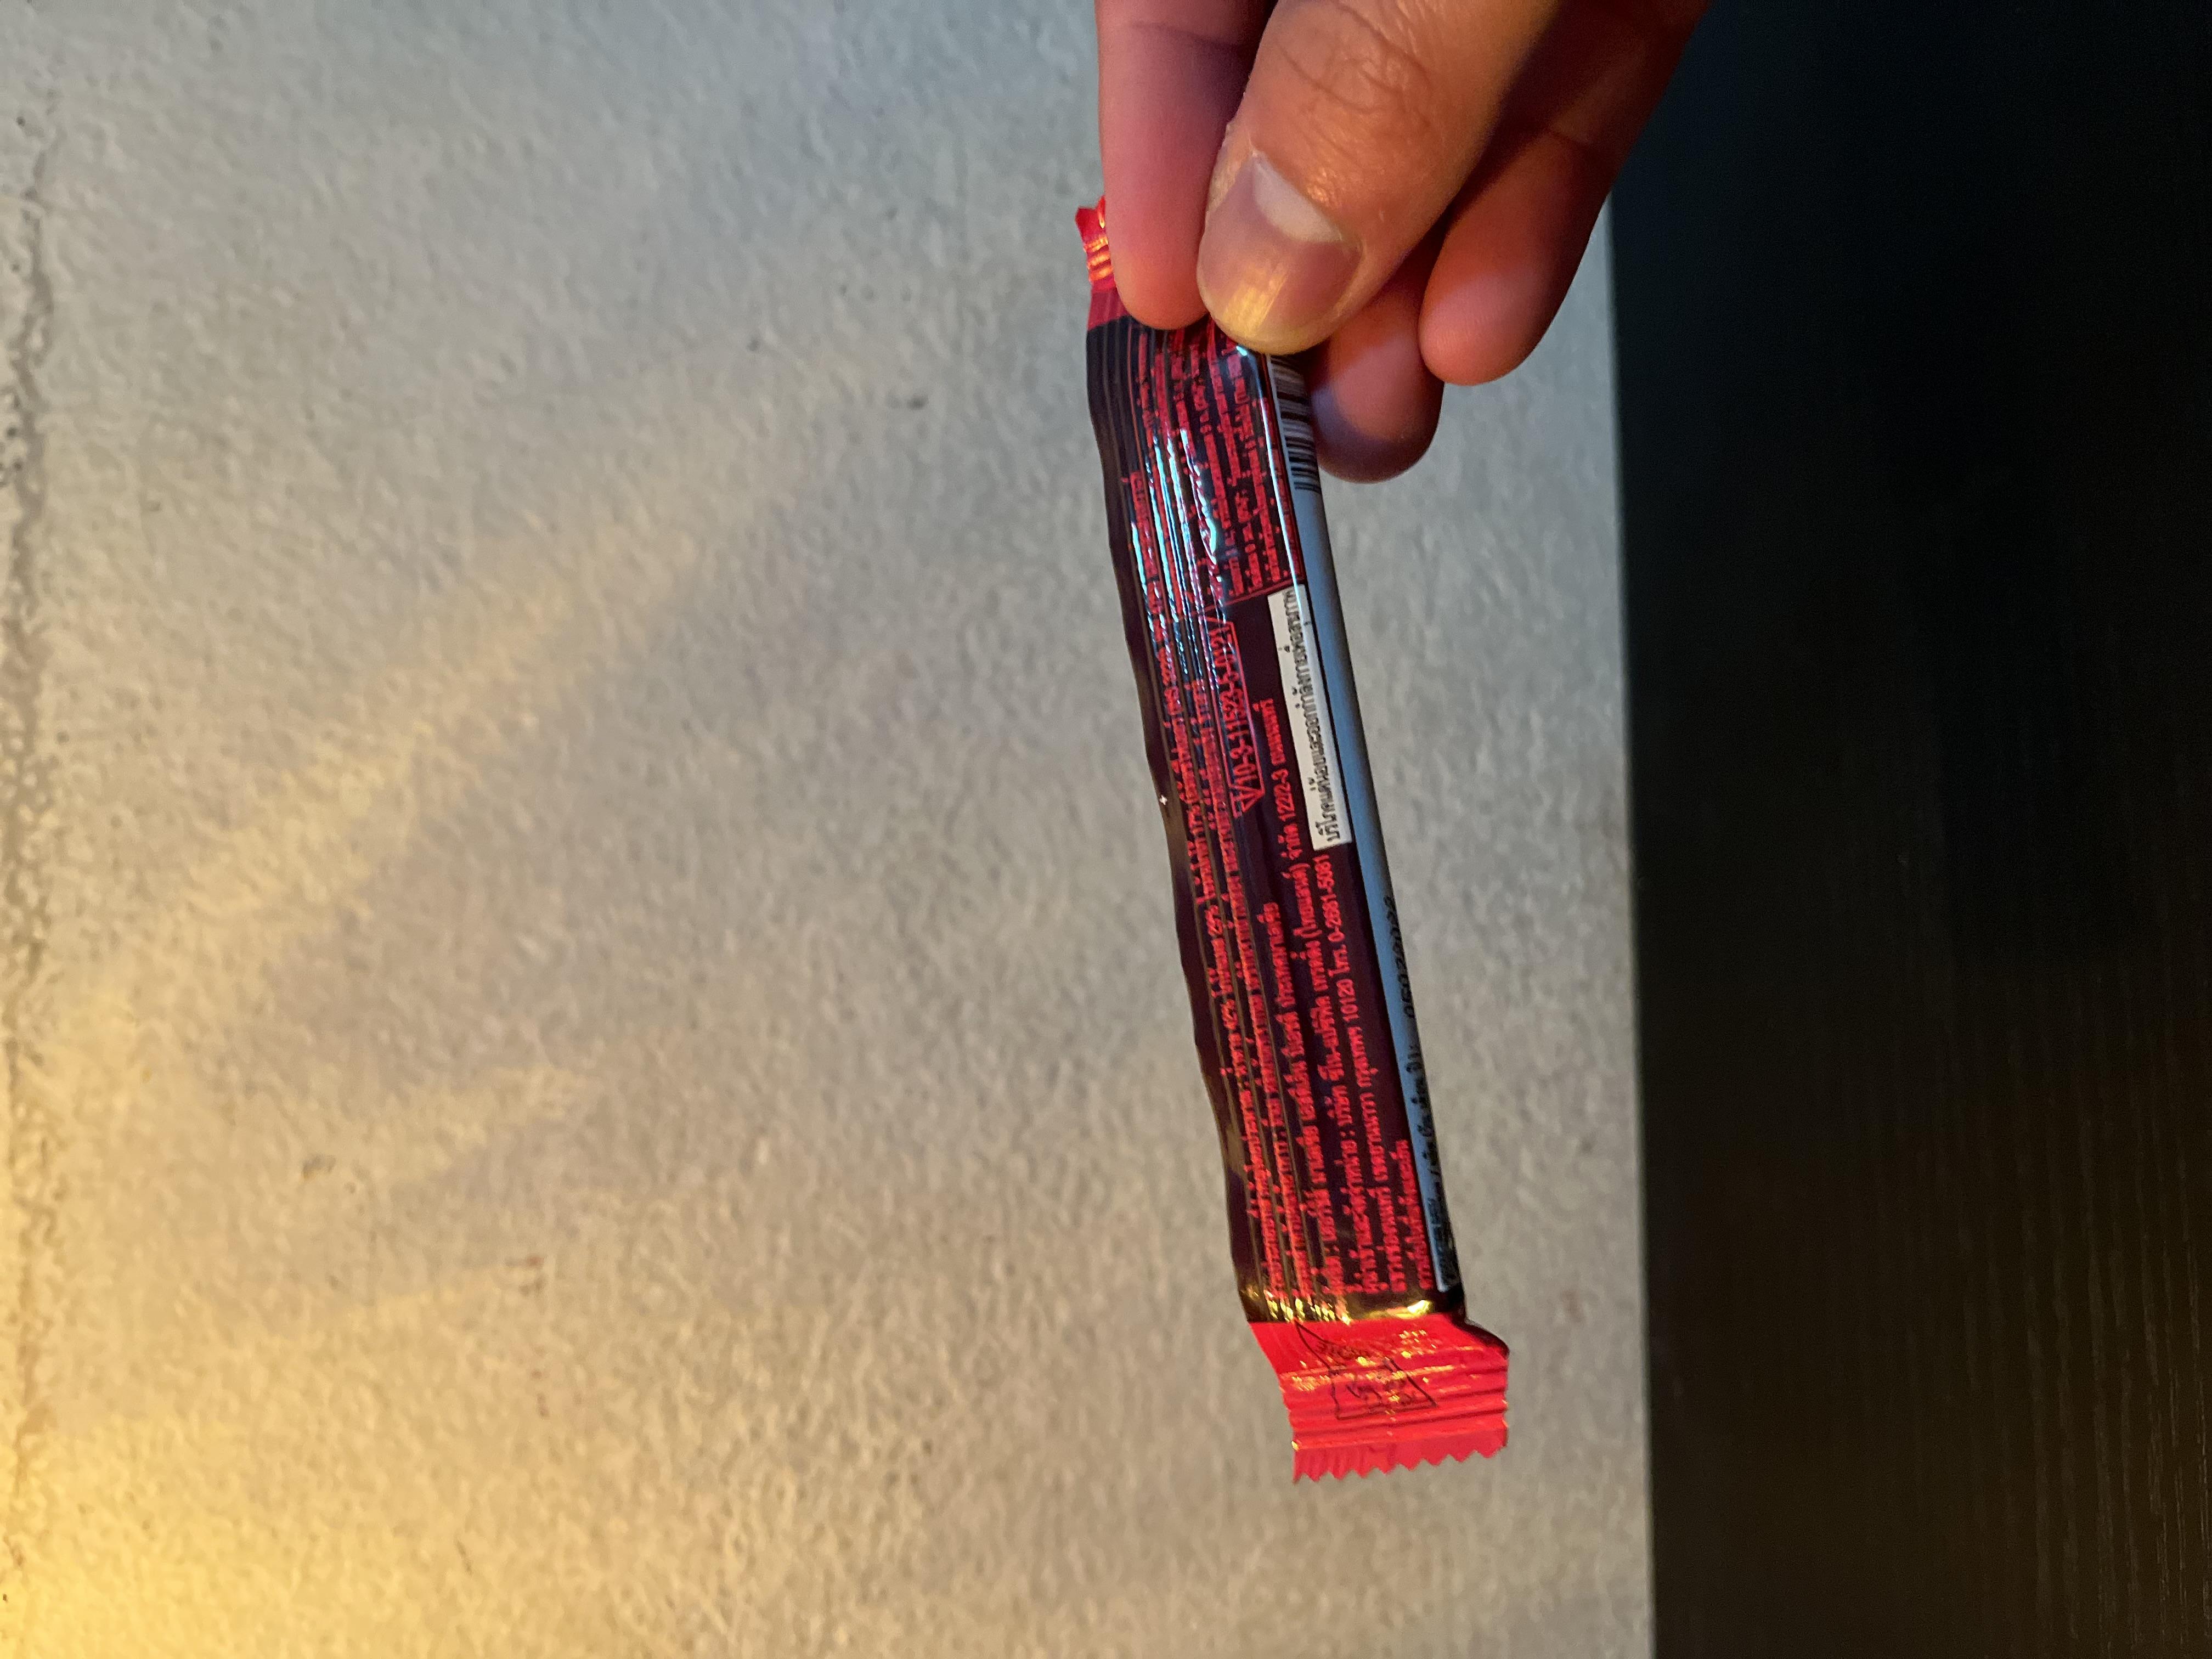
Label: plastics